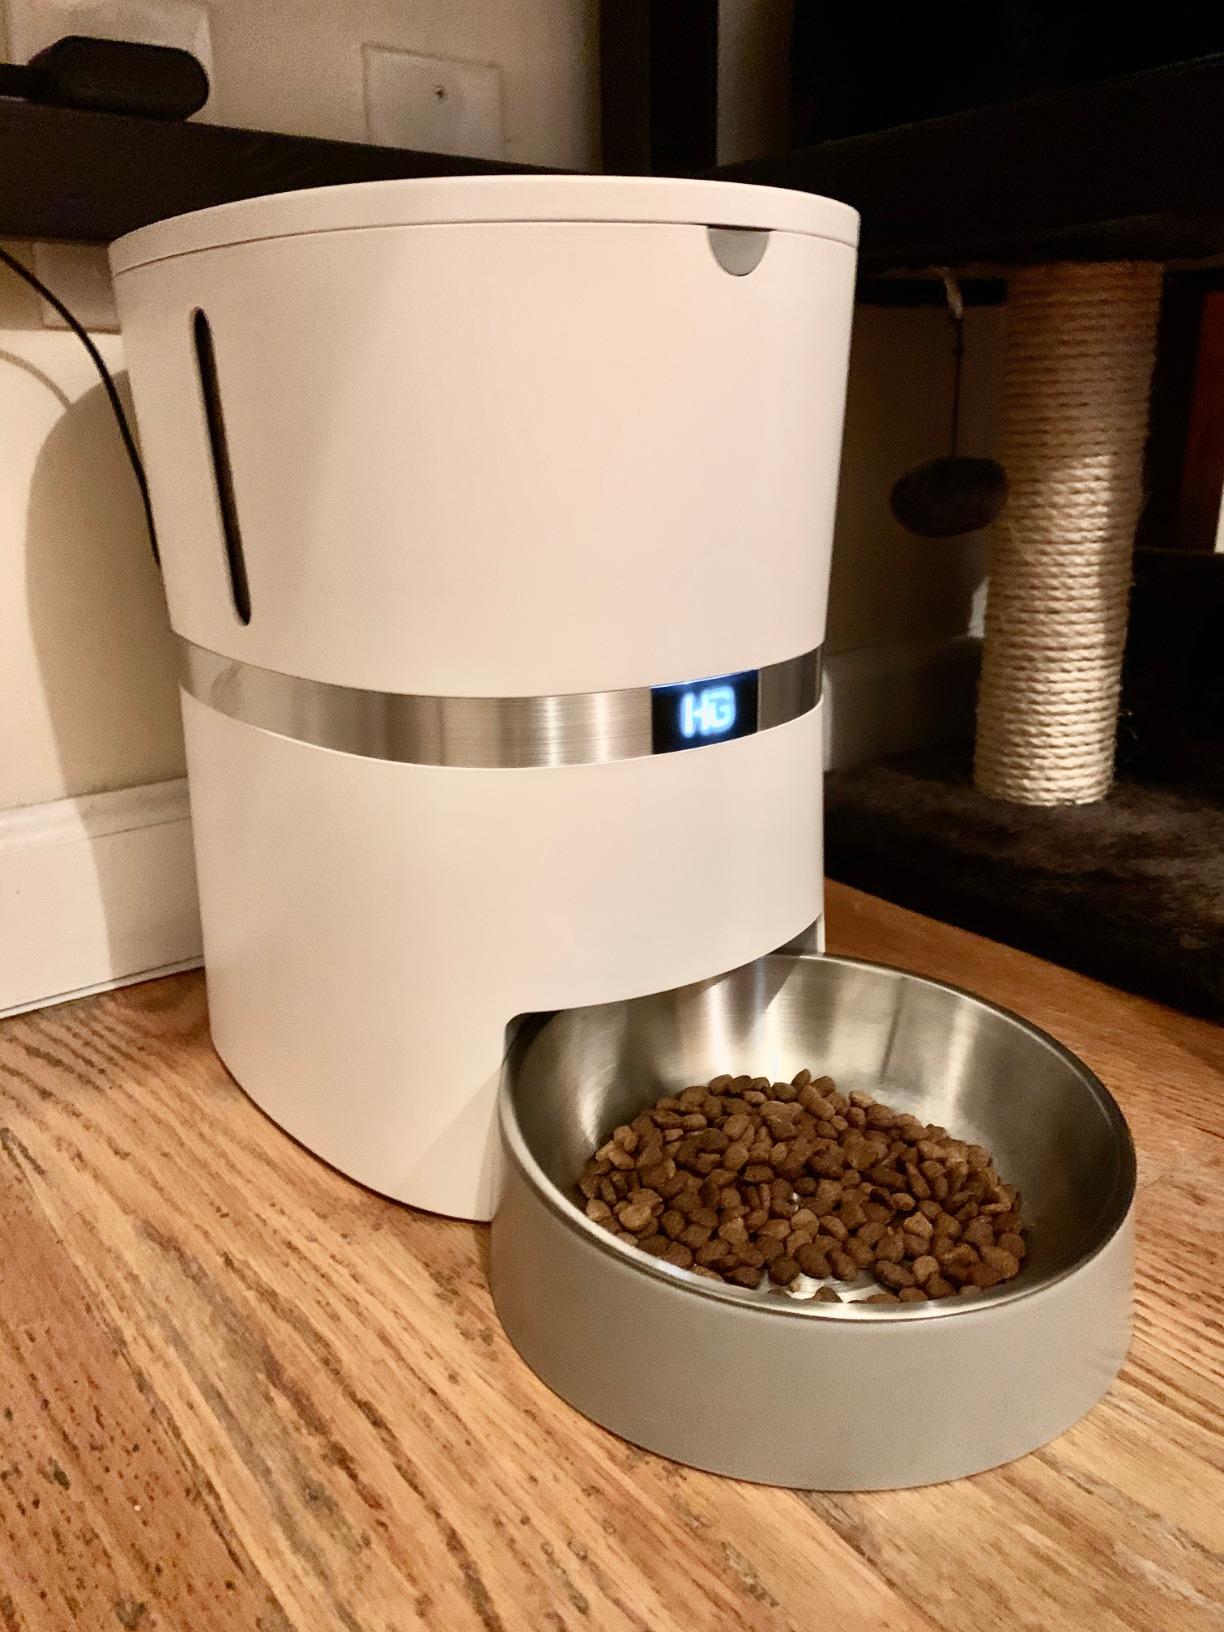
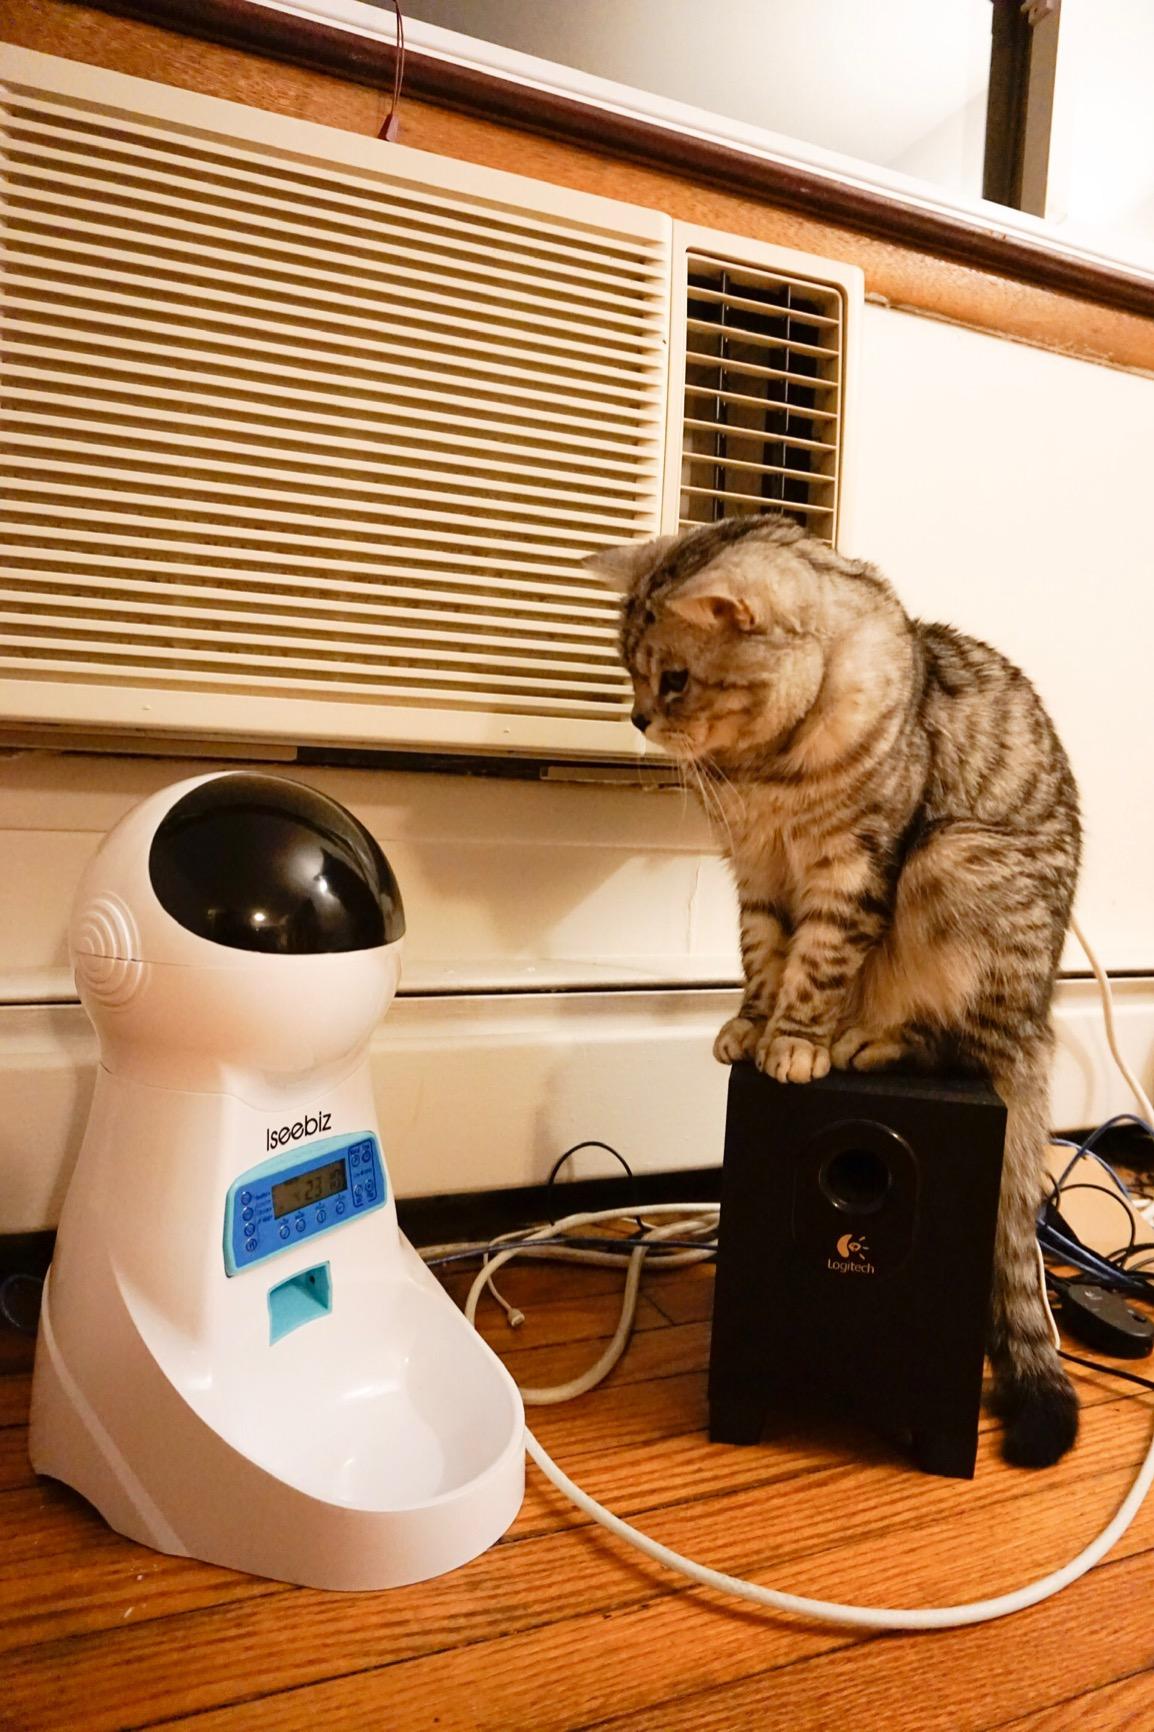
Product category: items_feeder
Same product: no